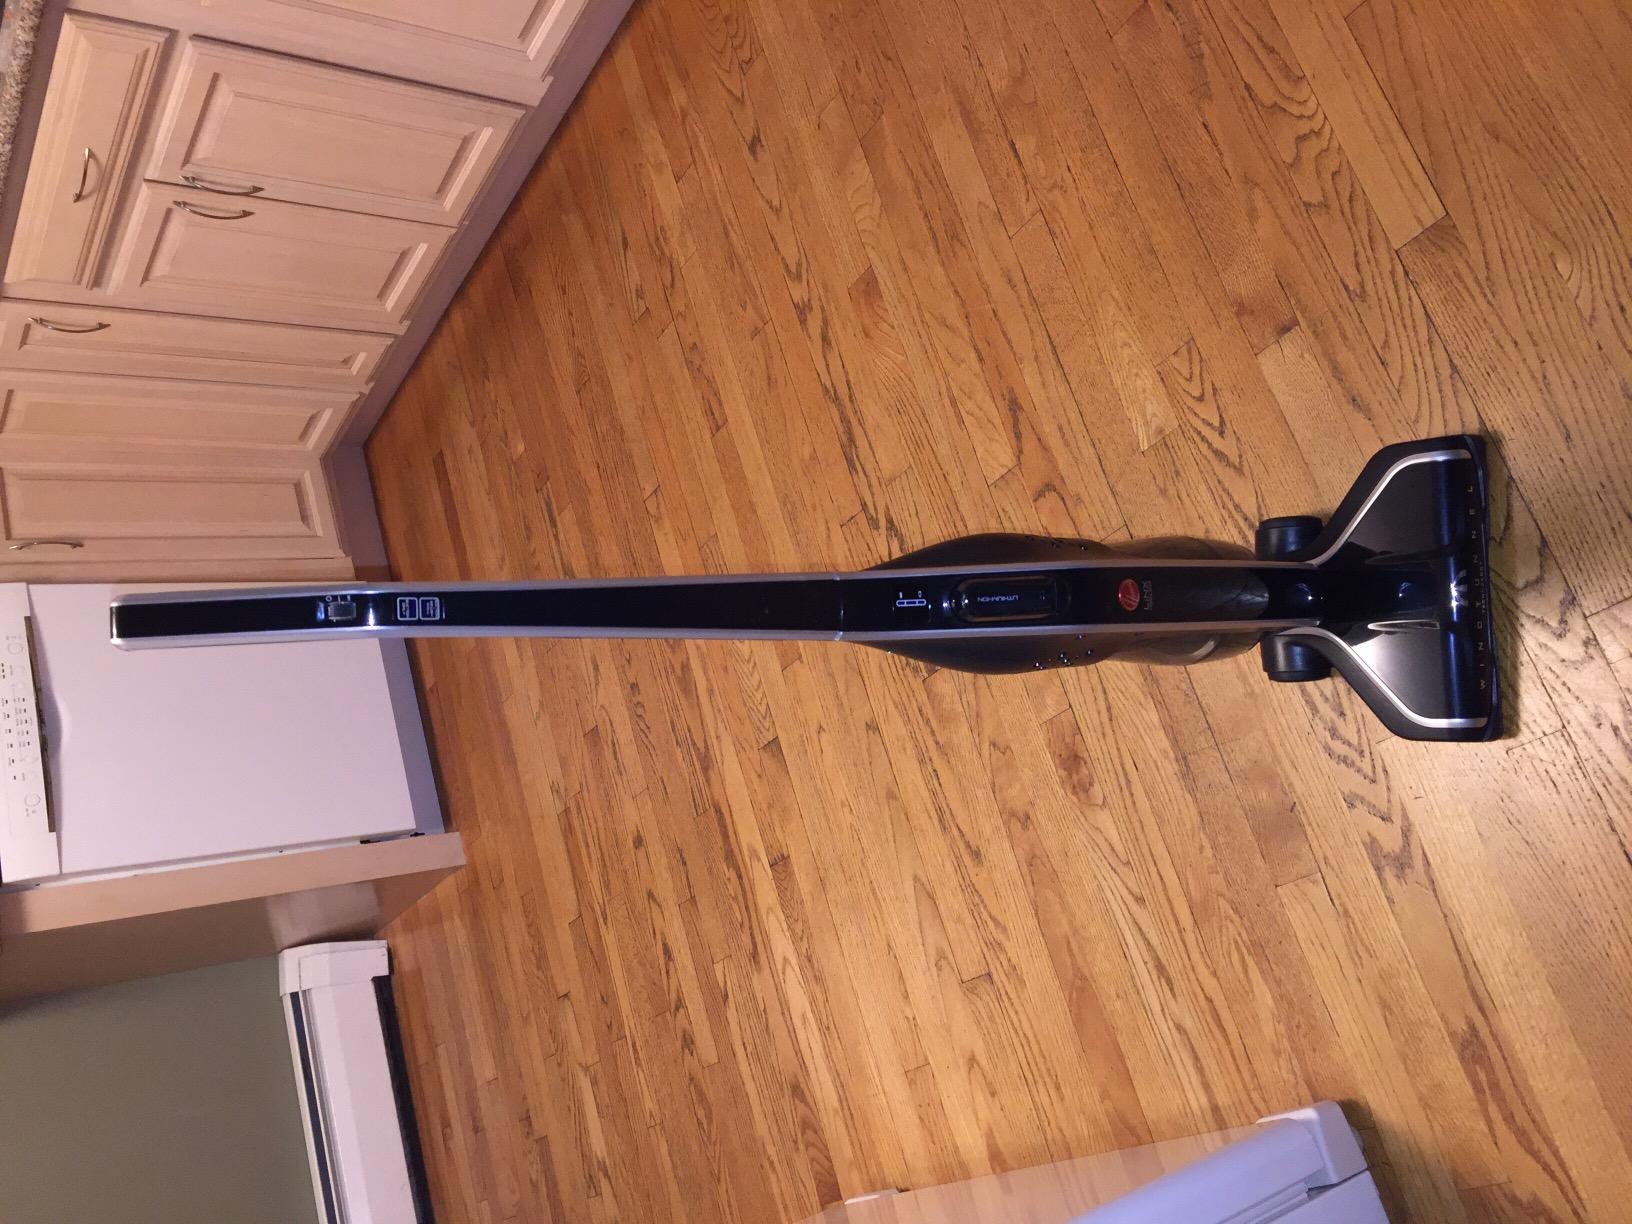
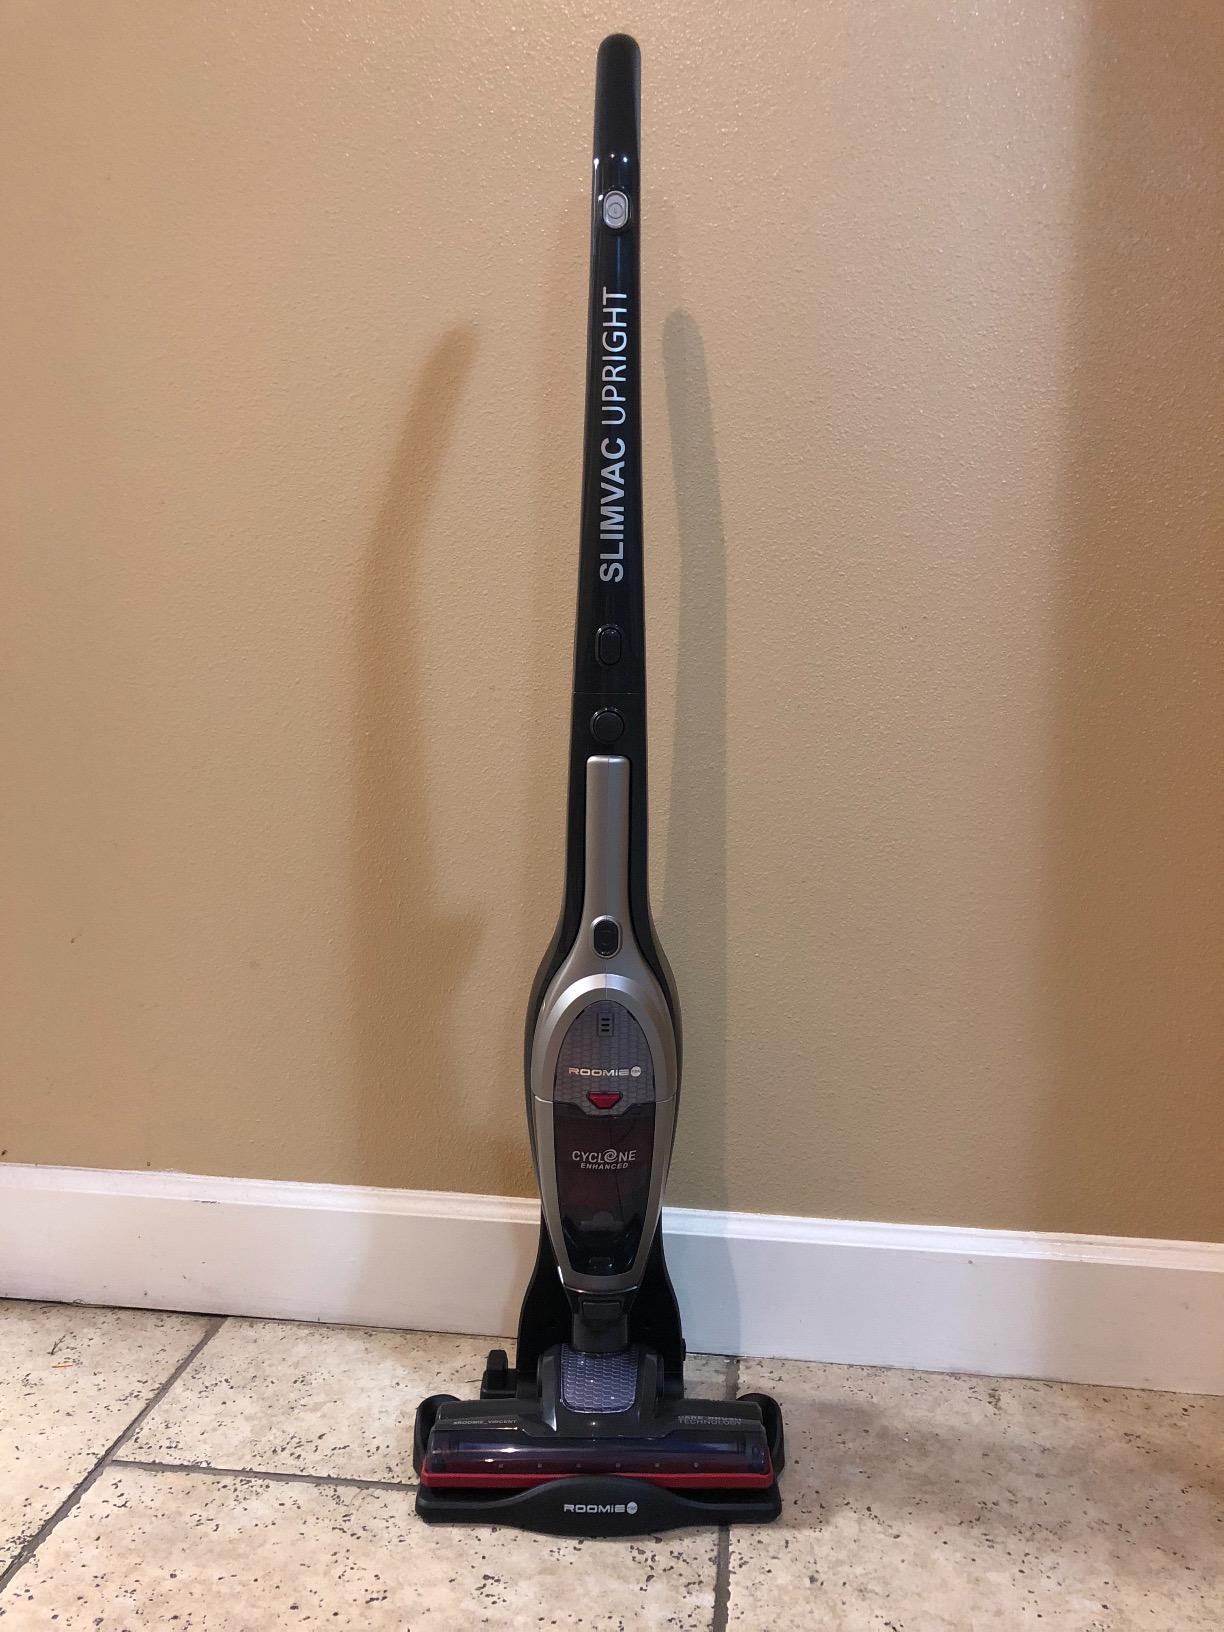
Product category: items_vacuum
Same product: no